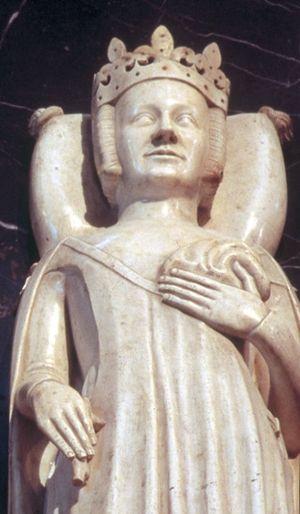
Saint-Denis (Île-de-France), basilique nécropole royale, gisant de Jeanne de Bourbon, épouse de Charles V, roi de France.
La tripartition du corps est une technique funéraire consistant à séparer le corps d'un défunt de haut rang en plusieurs parties, généralement entre les ossements, le cœur et les entrailles. Elle a été utilisée notamment dans le royaume de France par la dynastie capétienne. Cette dilaceratio permet la multiplication des cérémonies et des lieux de sépulture où honorer le roi défunt. Au Moyen Âge, elle succède parfois au mos Teutonicus, qui consiste à séparer les os de la chair du cadavre.
Un gisant d'entrailles est un monument funéraire recueillant les viscères d'un défunt de haut rang. Les entrailles ayant une grande symbolique religieuse sous l'Ancien Régime, elles étaient souvent séparées et inhumées à un autre endroit que les ossements et le cœur, selon le principe de la tripartition du corps. Cette dilaceratio corporis permet la multiplication des cérémonies. On identifie un gisant d'entrailles par la présence d'un petit sac dans une main.